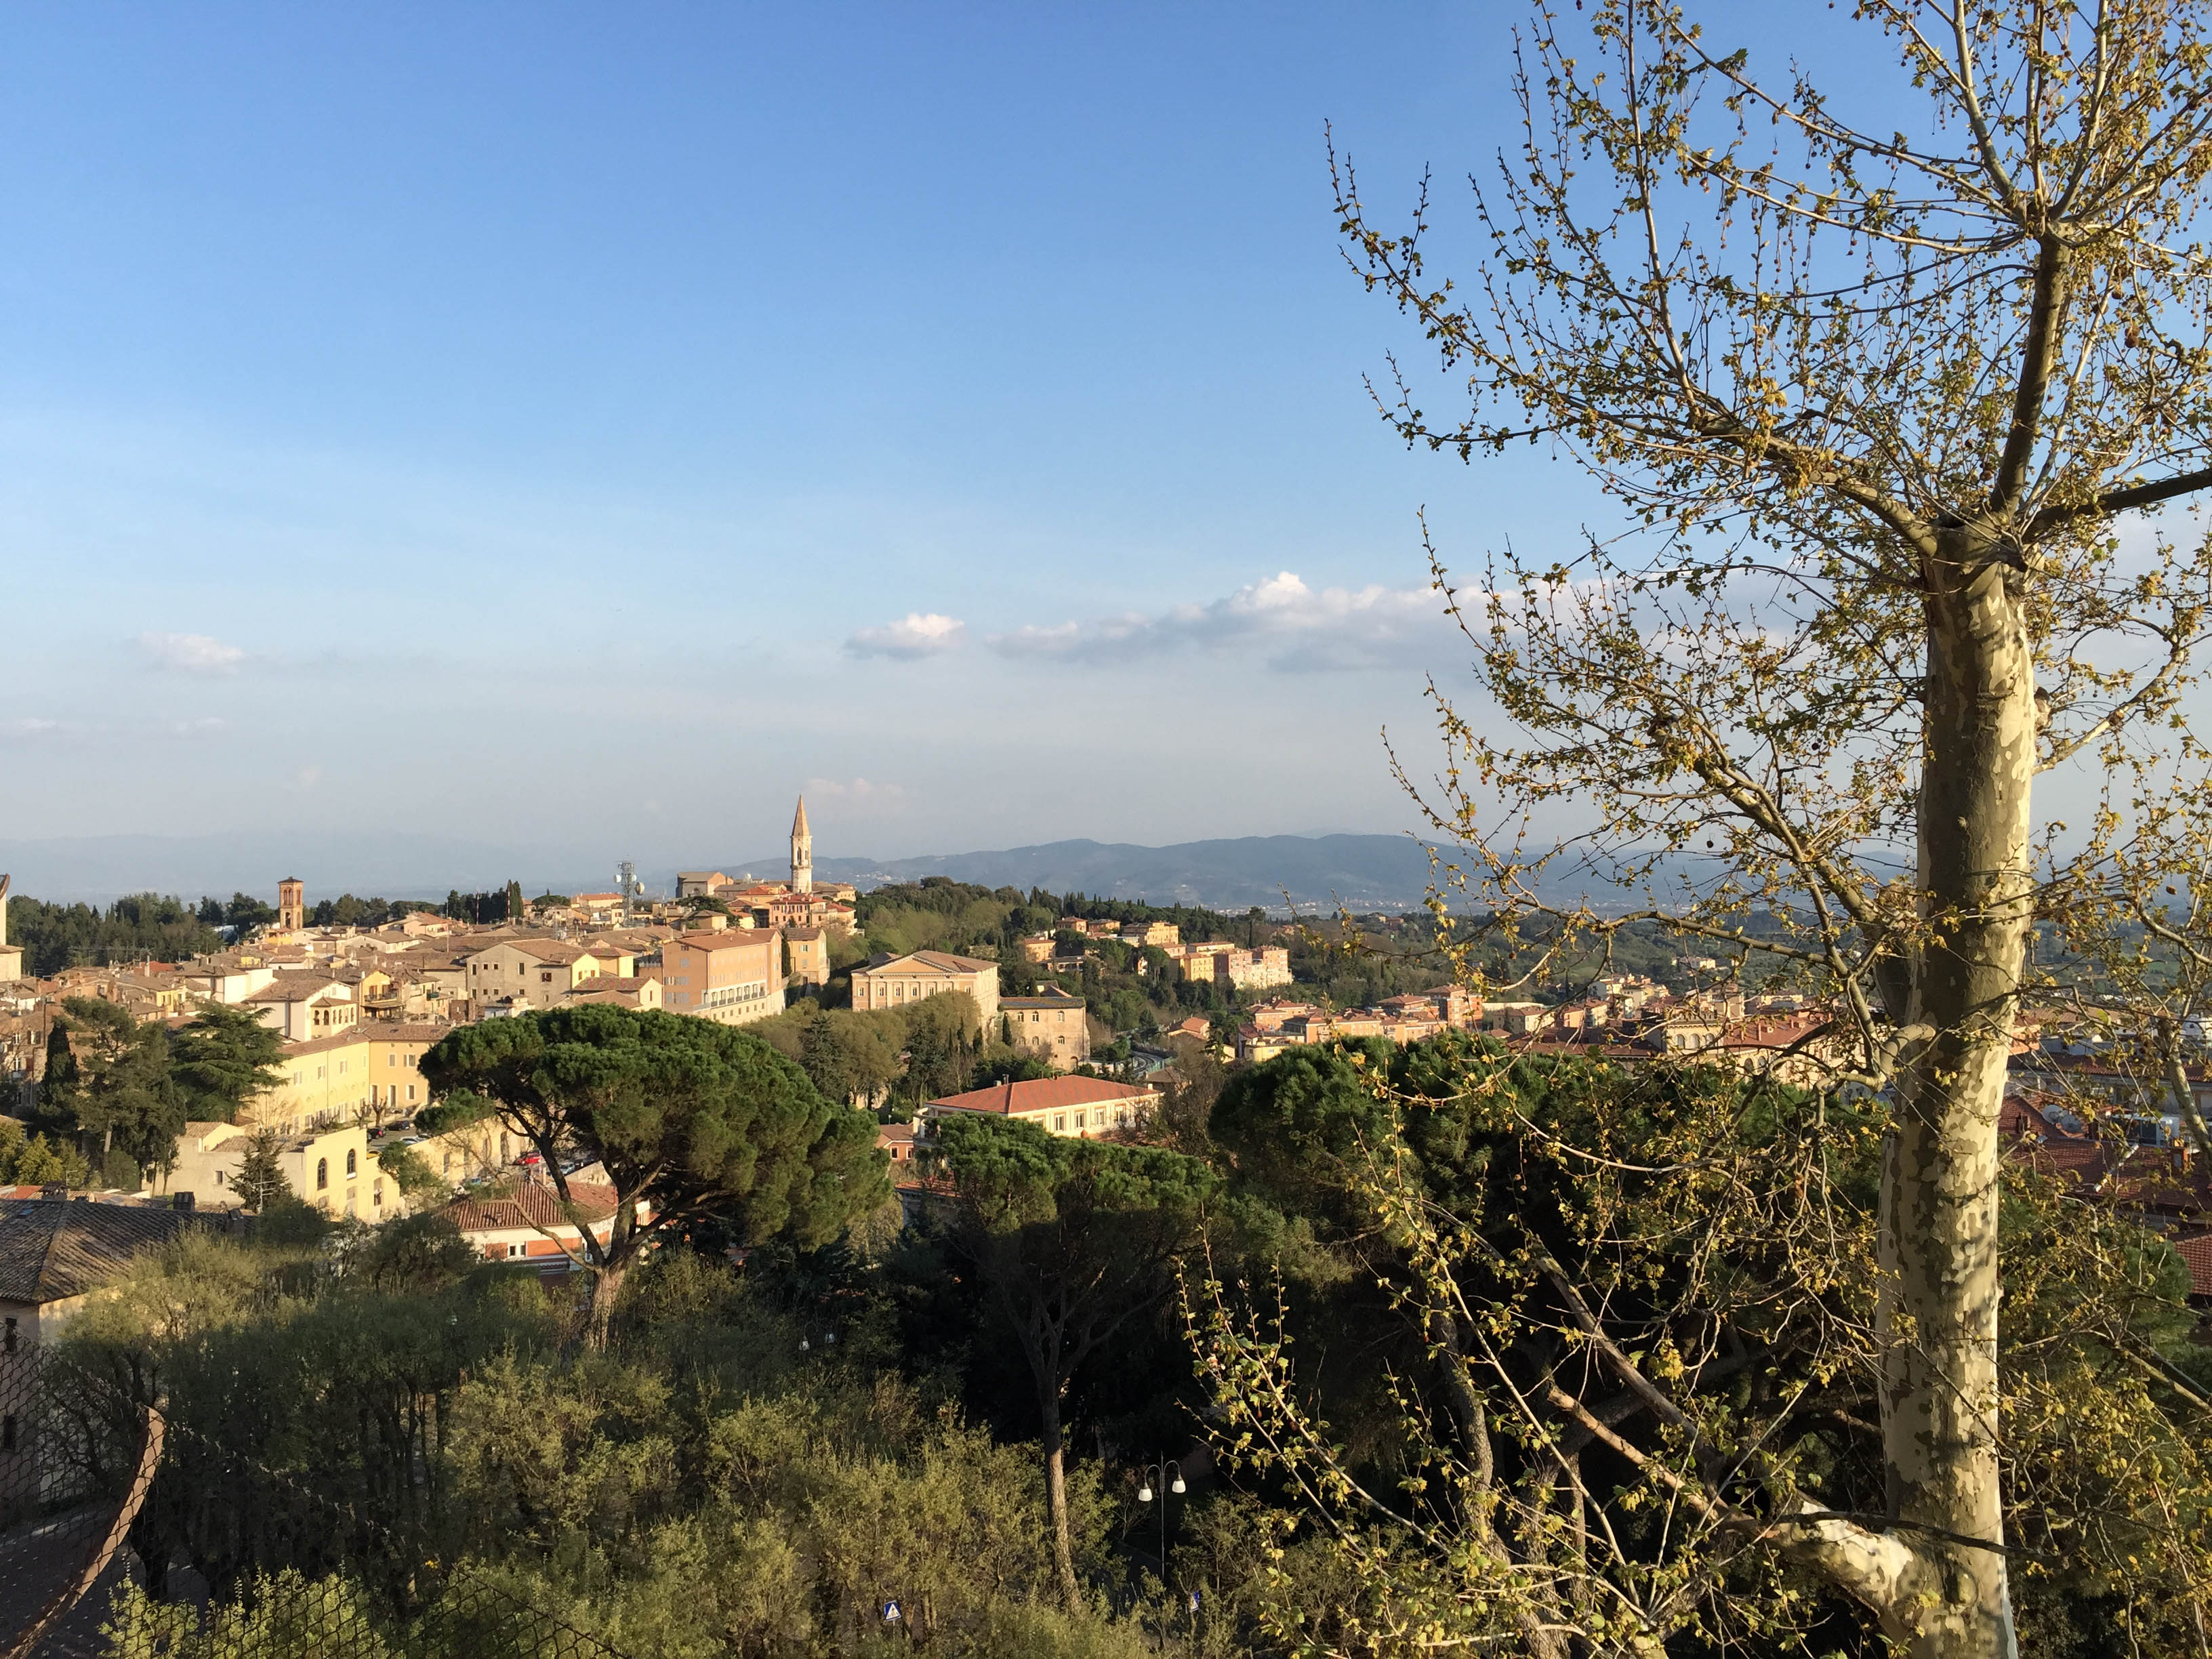
landscape, tree, mountain, hill, flower, village, rural area, human settlement